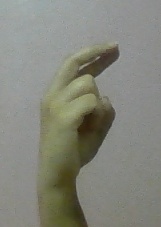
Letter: zay